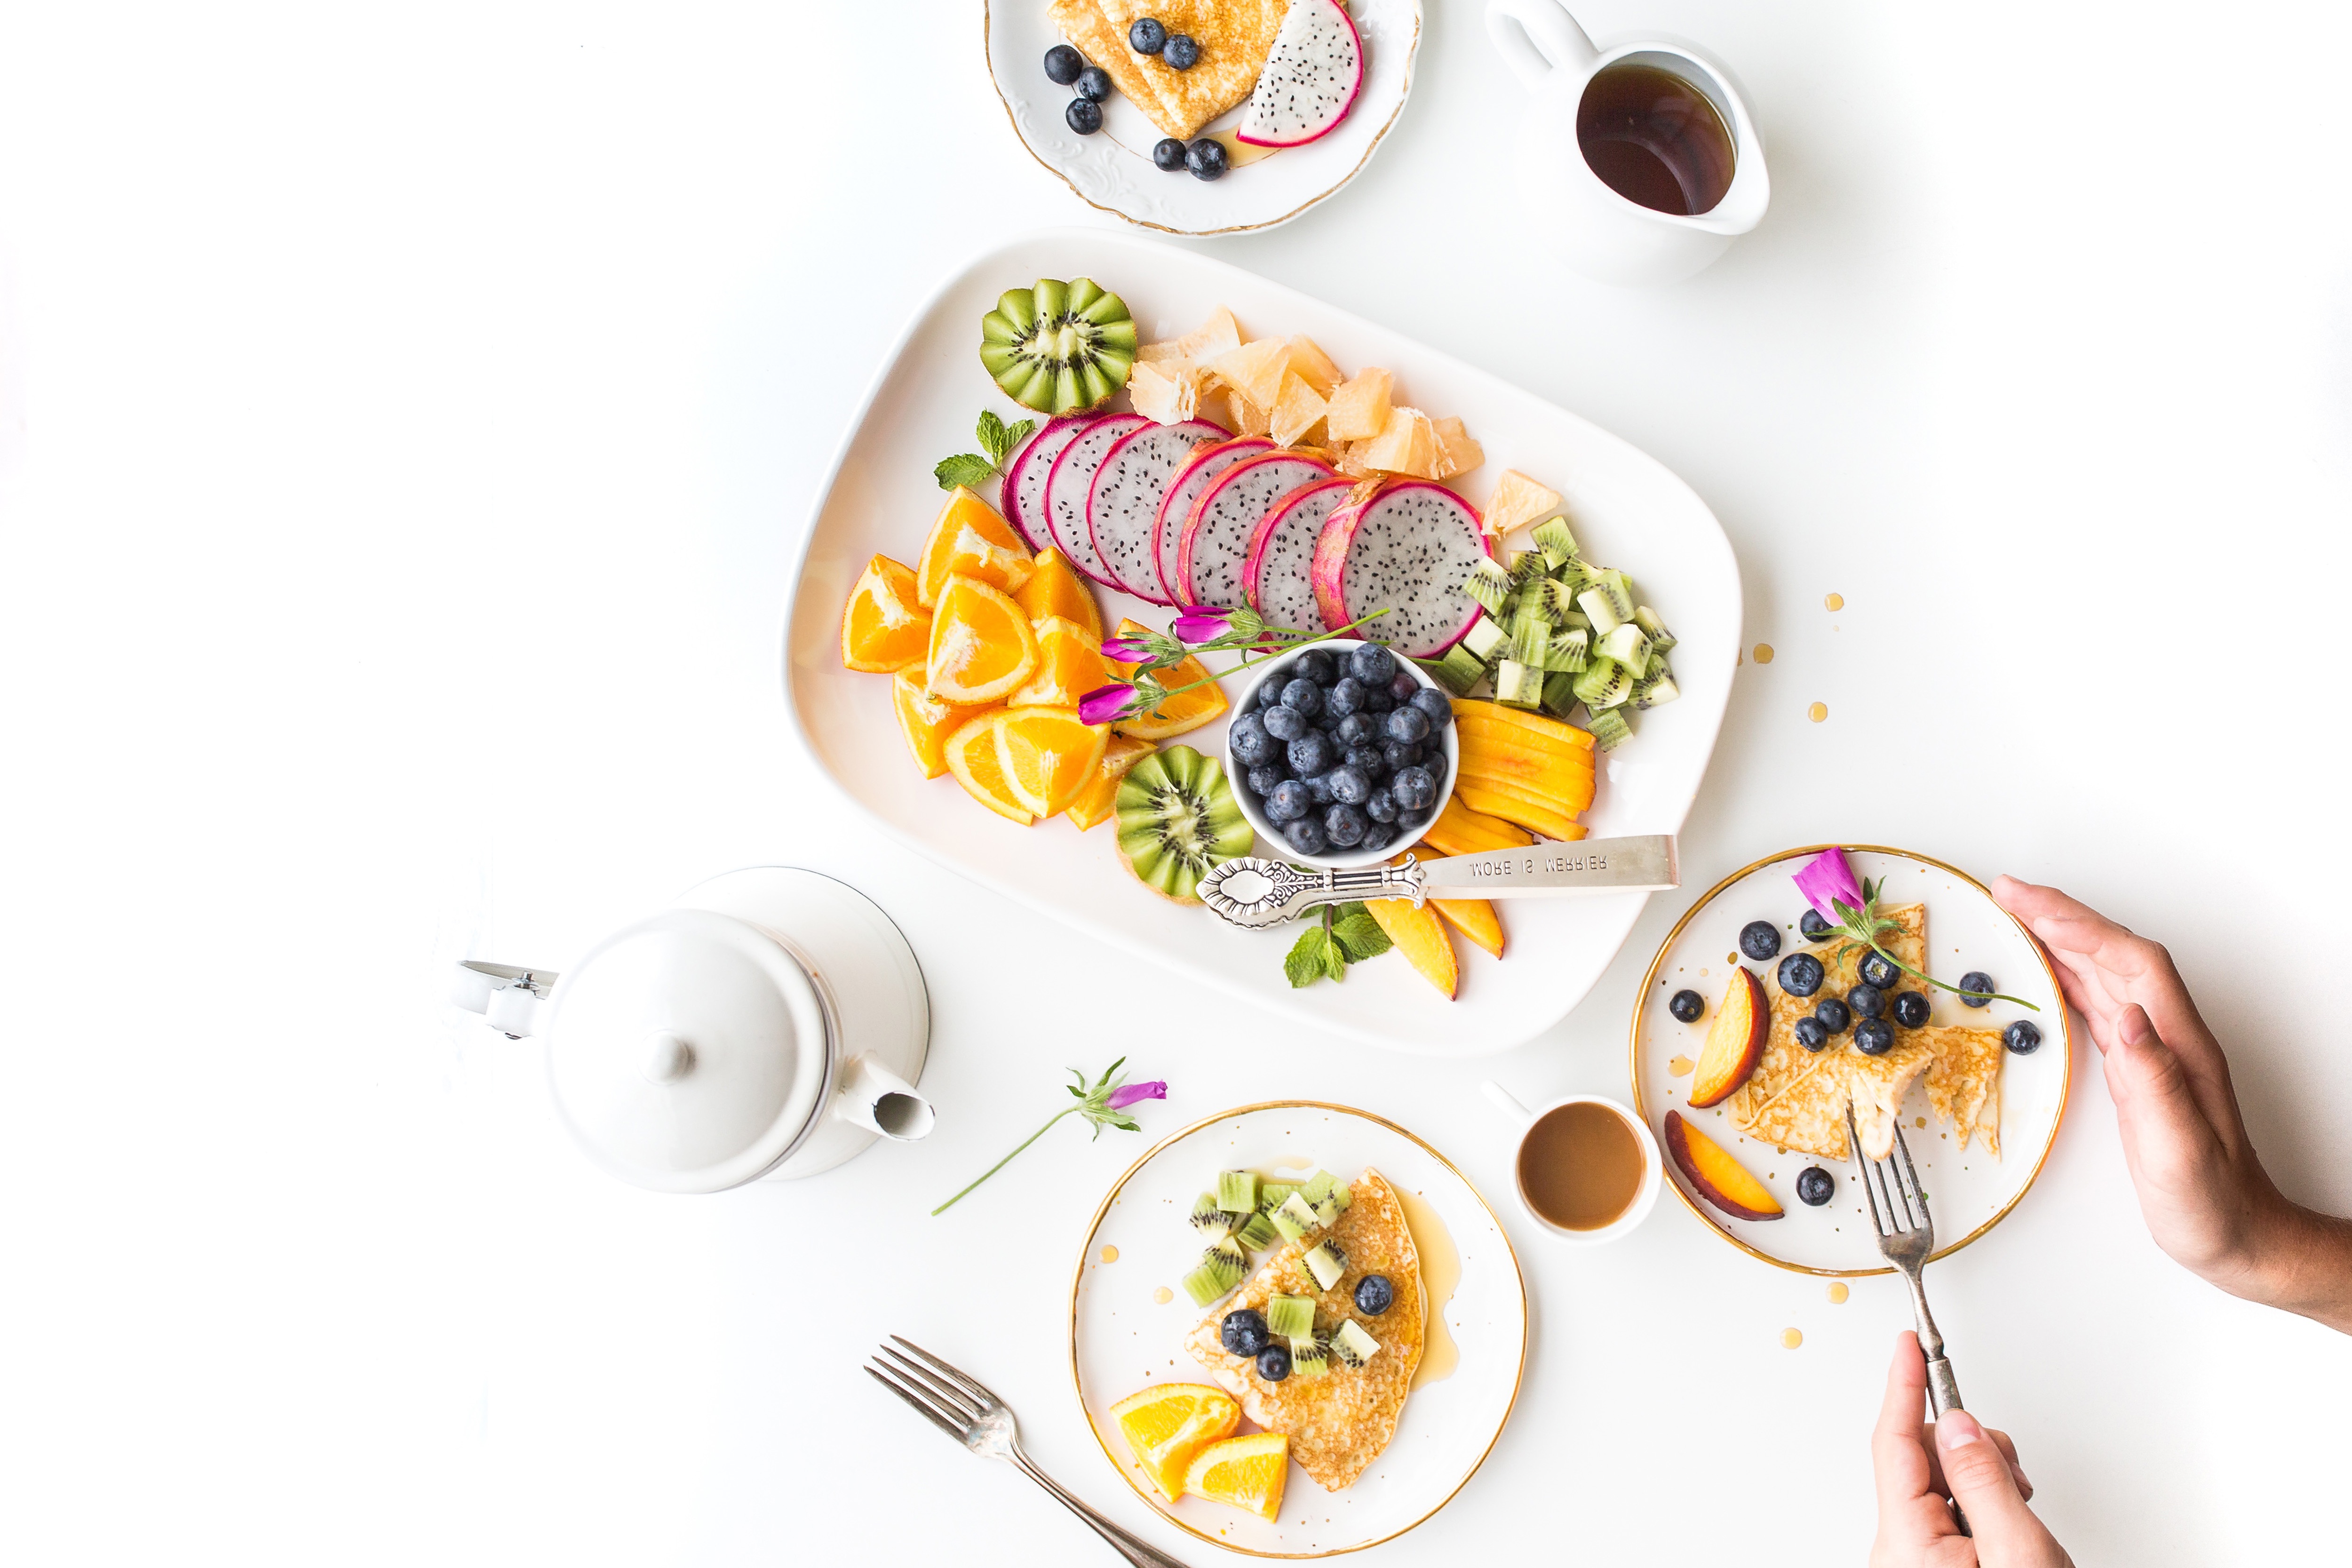
dish, cuisine, food, meal, ingredient, breakfast, brunch, comfort food, la carte food, plate, lunch, dishware, vegetarian food, recipe, tableware, kids meal, produce, spoon, garnish, bowl, Food group, superfood